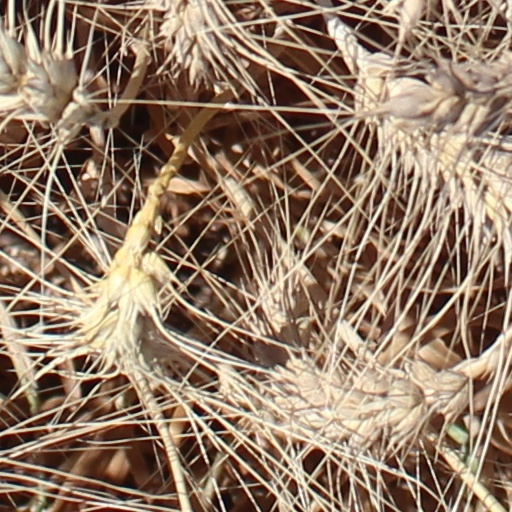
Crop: wheat